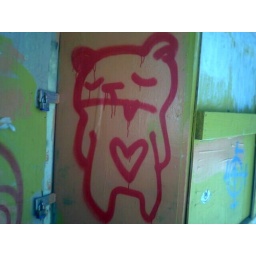
spotted overlooking a homeless woman who was sleeping in this doorway, Mission area by 18th &amp;amp; Folsom or so.